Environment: real
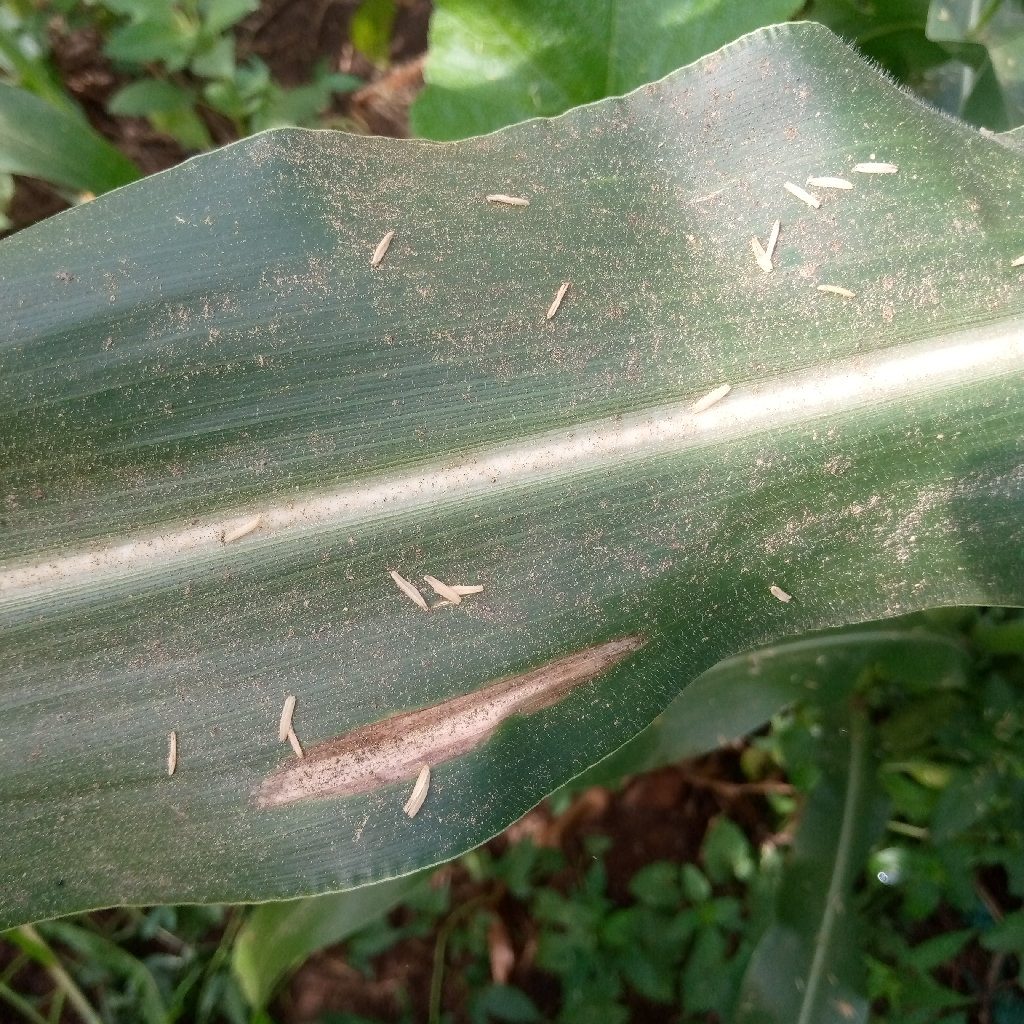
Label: northern_corn_leaf_blight